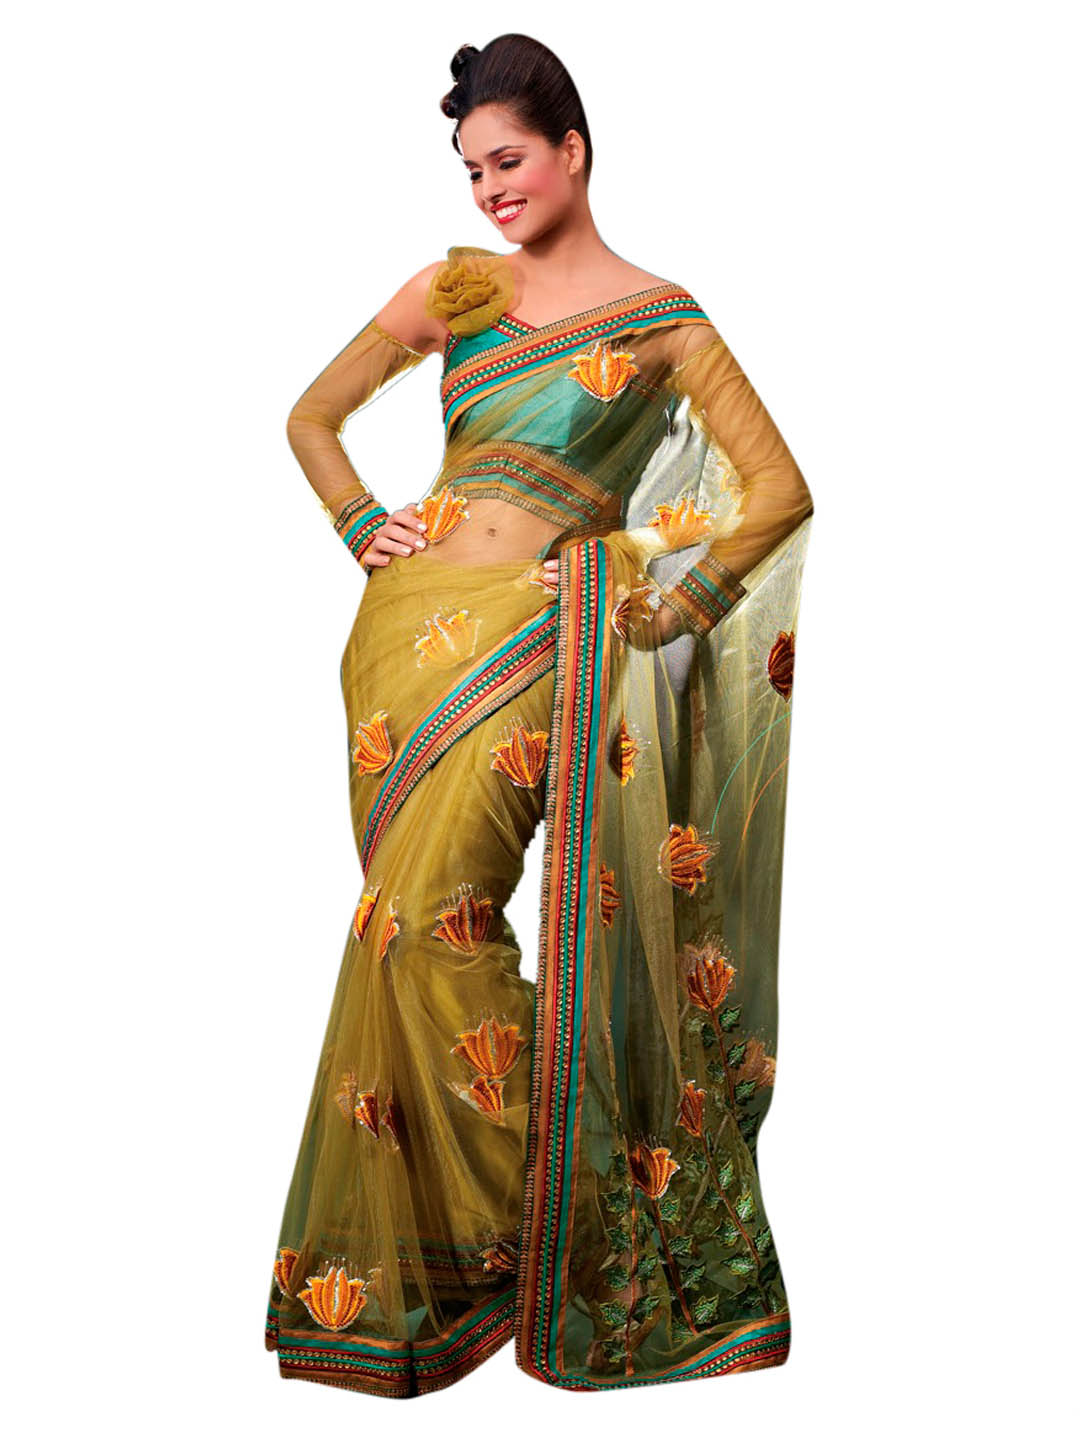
FNF Olive Green Sari
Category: Apparel / Saree / Sarees
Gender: Women
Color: Olive
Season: Fall 2012
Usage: Ethnic